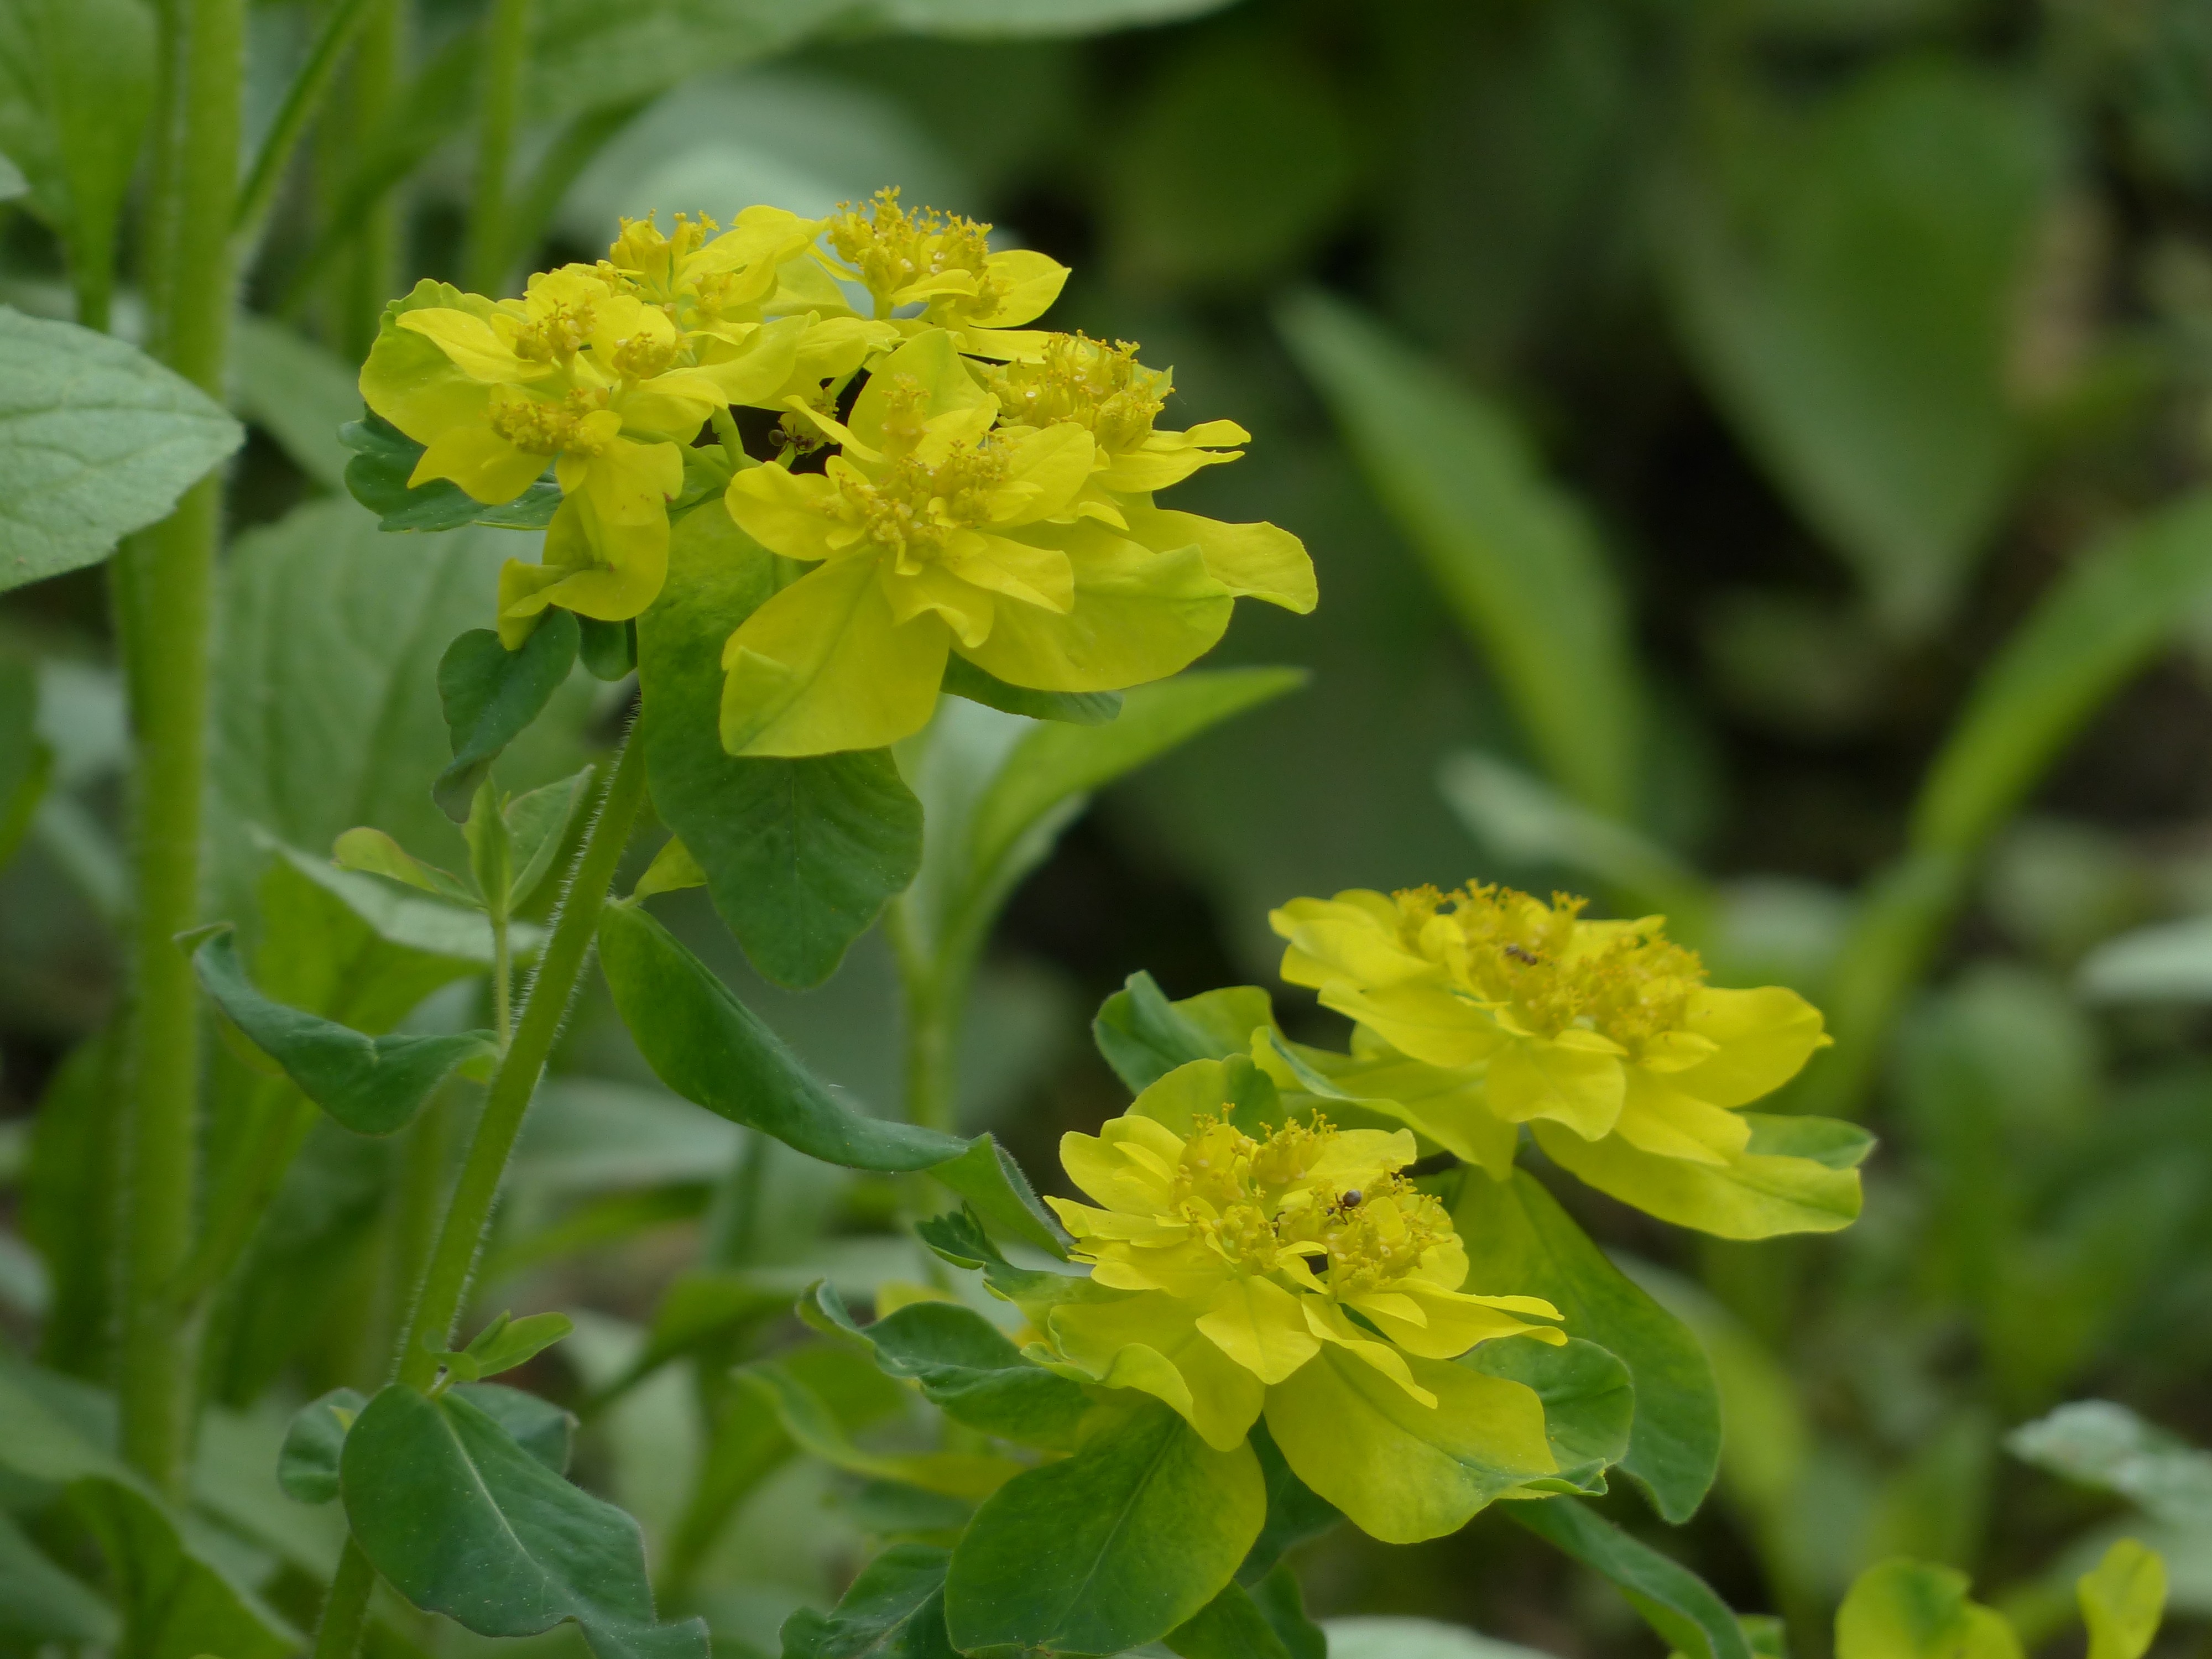
blossom, plant, flower, bloom, herb, produce, yellow, flora, lemon, wildflower, shrub, toxic, rue, mustard, brassica, rosids, euphorbia, flowering plant, spurge family, spurge, subshrub, euphorbiaceae, land plant, common tormentil, common rue, malpighiales, bilious green, multi coloured spurge, hell money, colorful milkweed, euphorbia epithymoides, euroside, gold spurge